Boeotian Dancer's Group Kothon, Black Figure Tripod, 6th Century B.C.

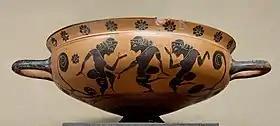
Different from the Kothon, Black Figure Tripod discussed in this article, this Komast cup from the Louvre is an example of how Komasts were depicted on ancient Greek pottery.

Decorating the third leg of the tripod are two men facing each other with their arms raised in a fighting position, suggesting they are engaged in the athletic sport of boxing. The artist who painted this vessel uses facial hair to show a difference in age between the two athletes. The athlete on the left side has a beard and longer hair, suggesting he is older, while the athlete on the right has no facial hair whatsoever and is slightly thinner, suggesting he is younger. Behind them sits a tripod, likely the prize for the winner of their duel. This tripod can be interpreted as a reference to the type of pottery in which it is painted on, however because it is not as wide and bulky it is most likely supposed to be made of bronze and thus not exactly the same as the Boeotian Dancer Group Kothon, Black Figure Tripod. The depiction of two athletes interacting in a combative sport that focuses on individual performance is representative of Greek culture during the Archaic period, which emphasized one's personal bravery and courage in taking on an opponent.